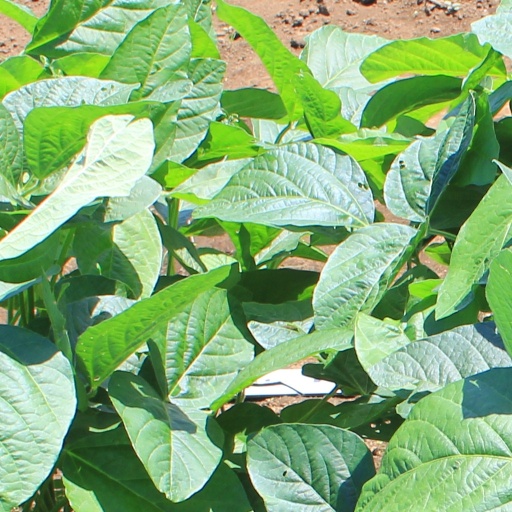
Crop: soybean